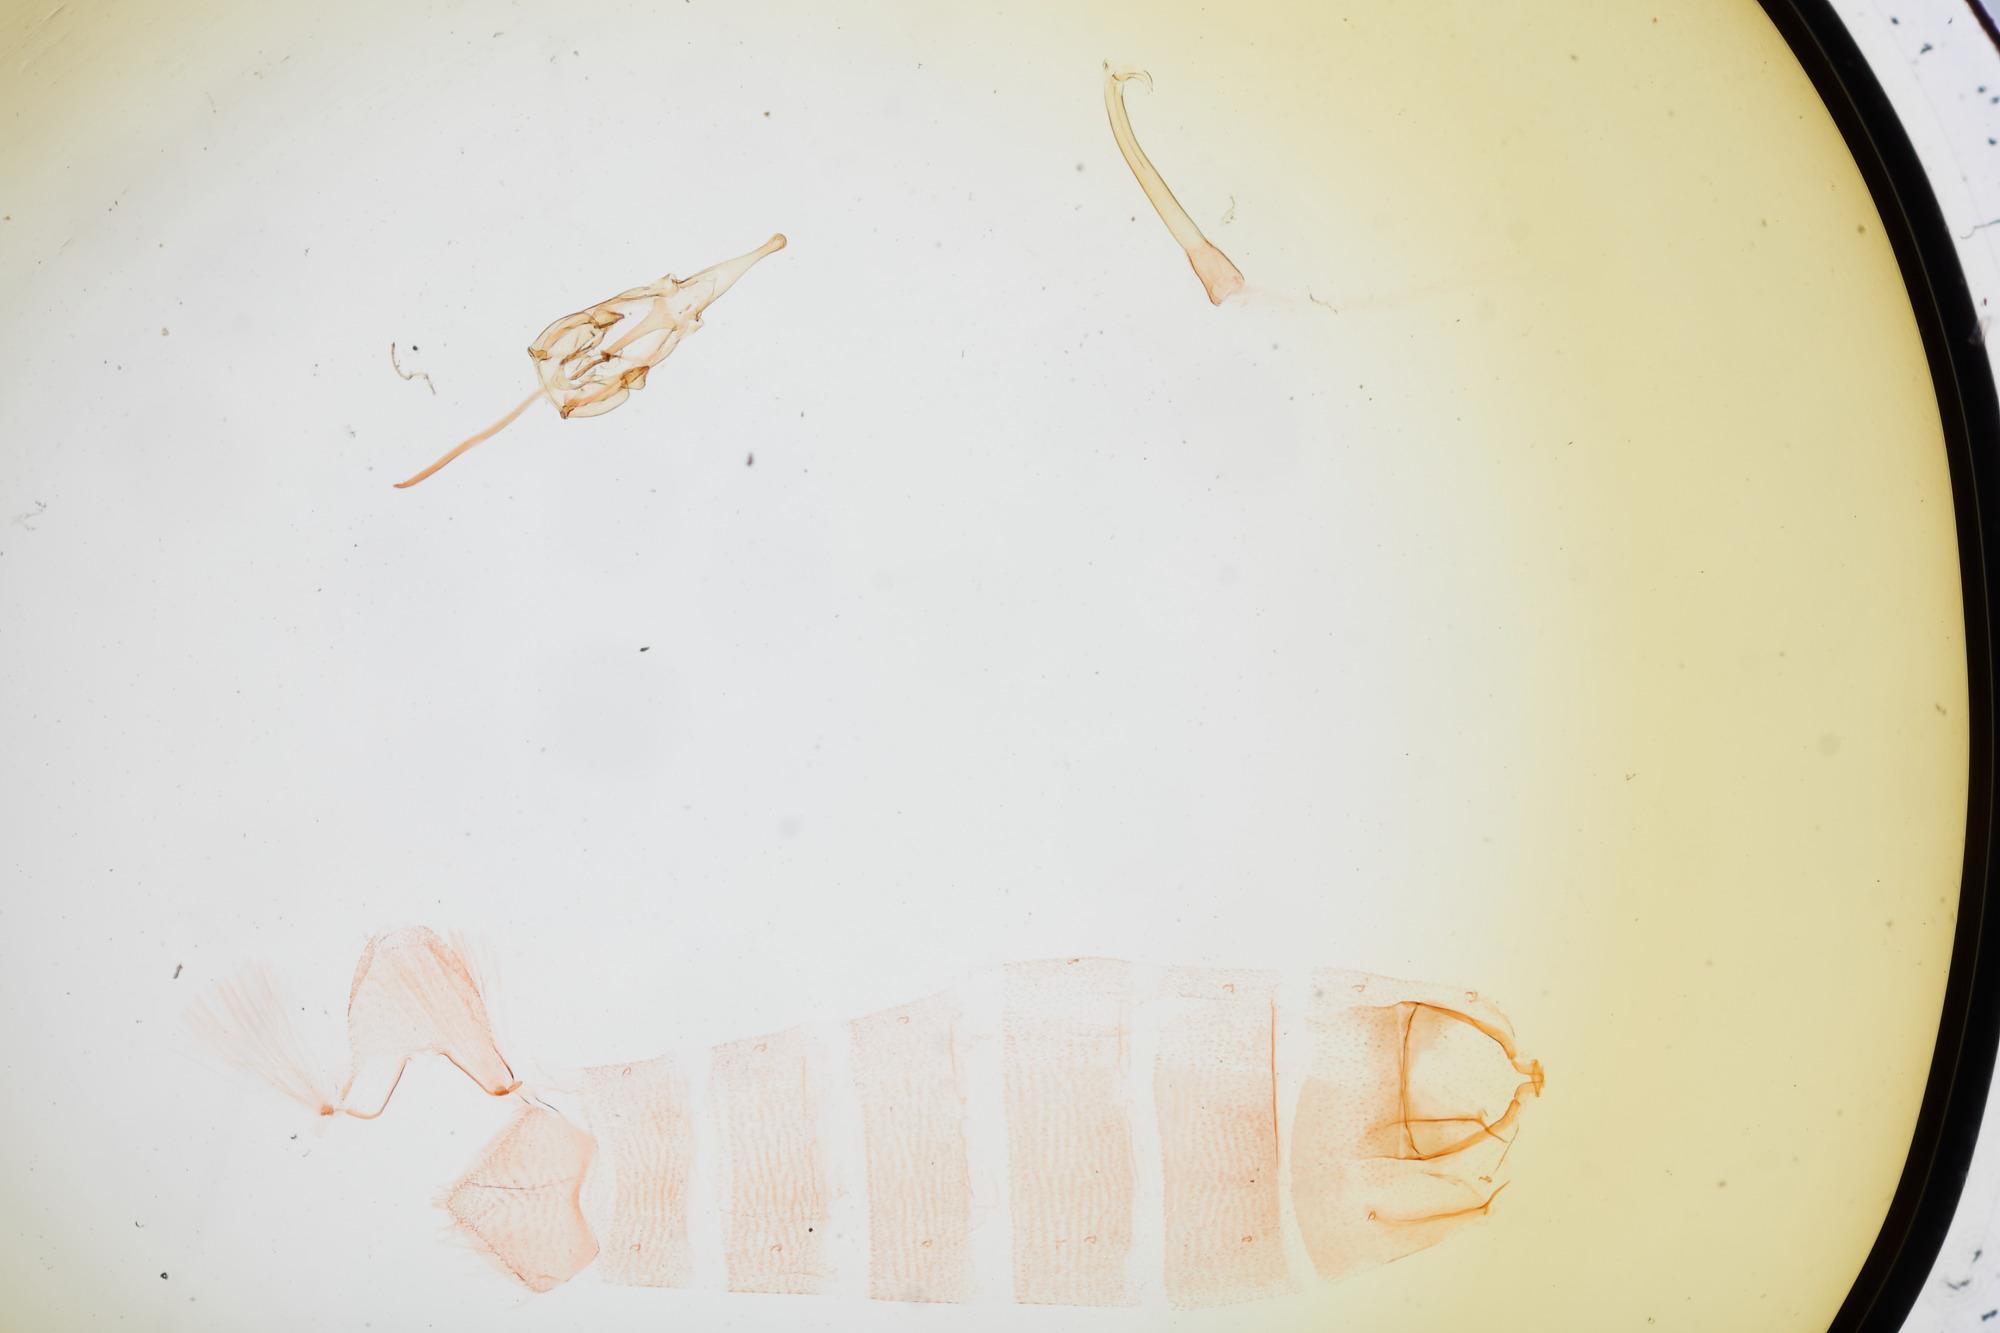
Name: Gelechia sedulitella
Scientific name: Gelechia sedulitella Busck, 1910
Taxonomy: Animalia, Arthropoda, Insecta, Lepidoptera, Glossata, Gelechiidae, Gelechiinae
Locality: [Not Stated], Placer, California, United States